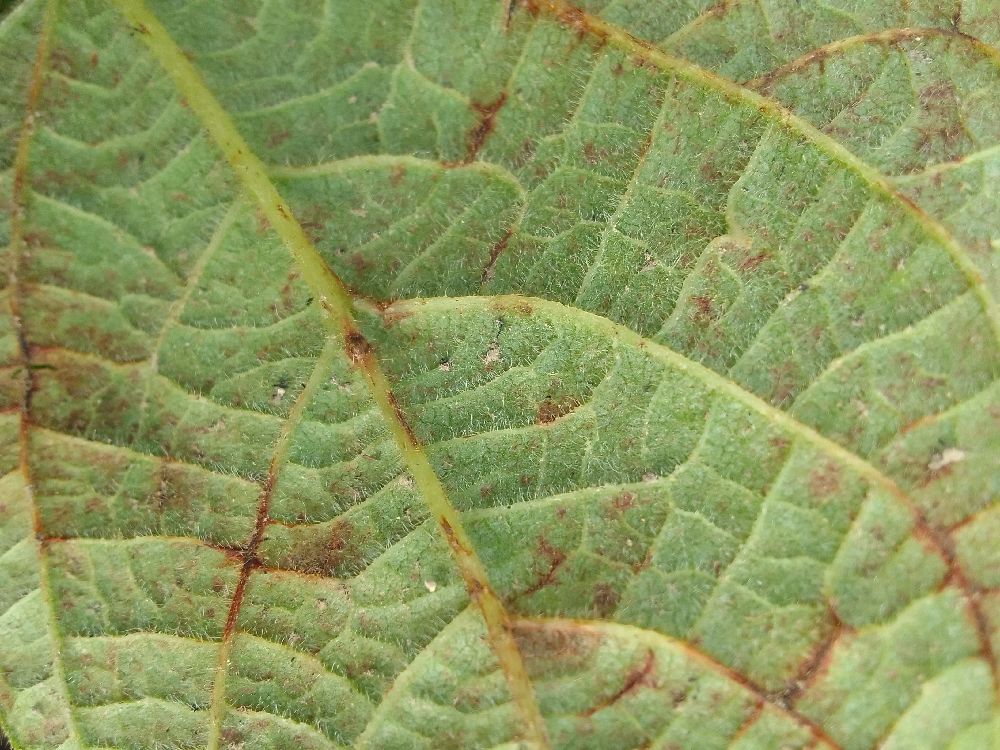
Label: anthracnose